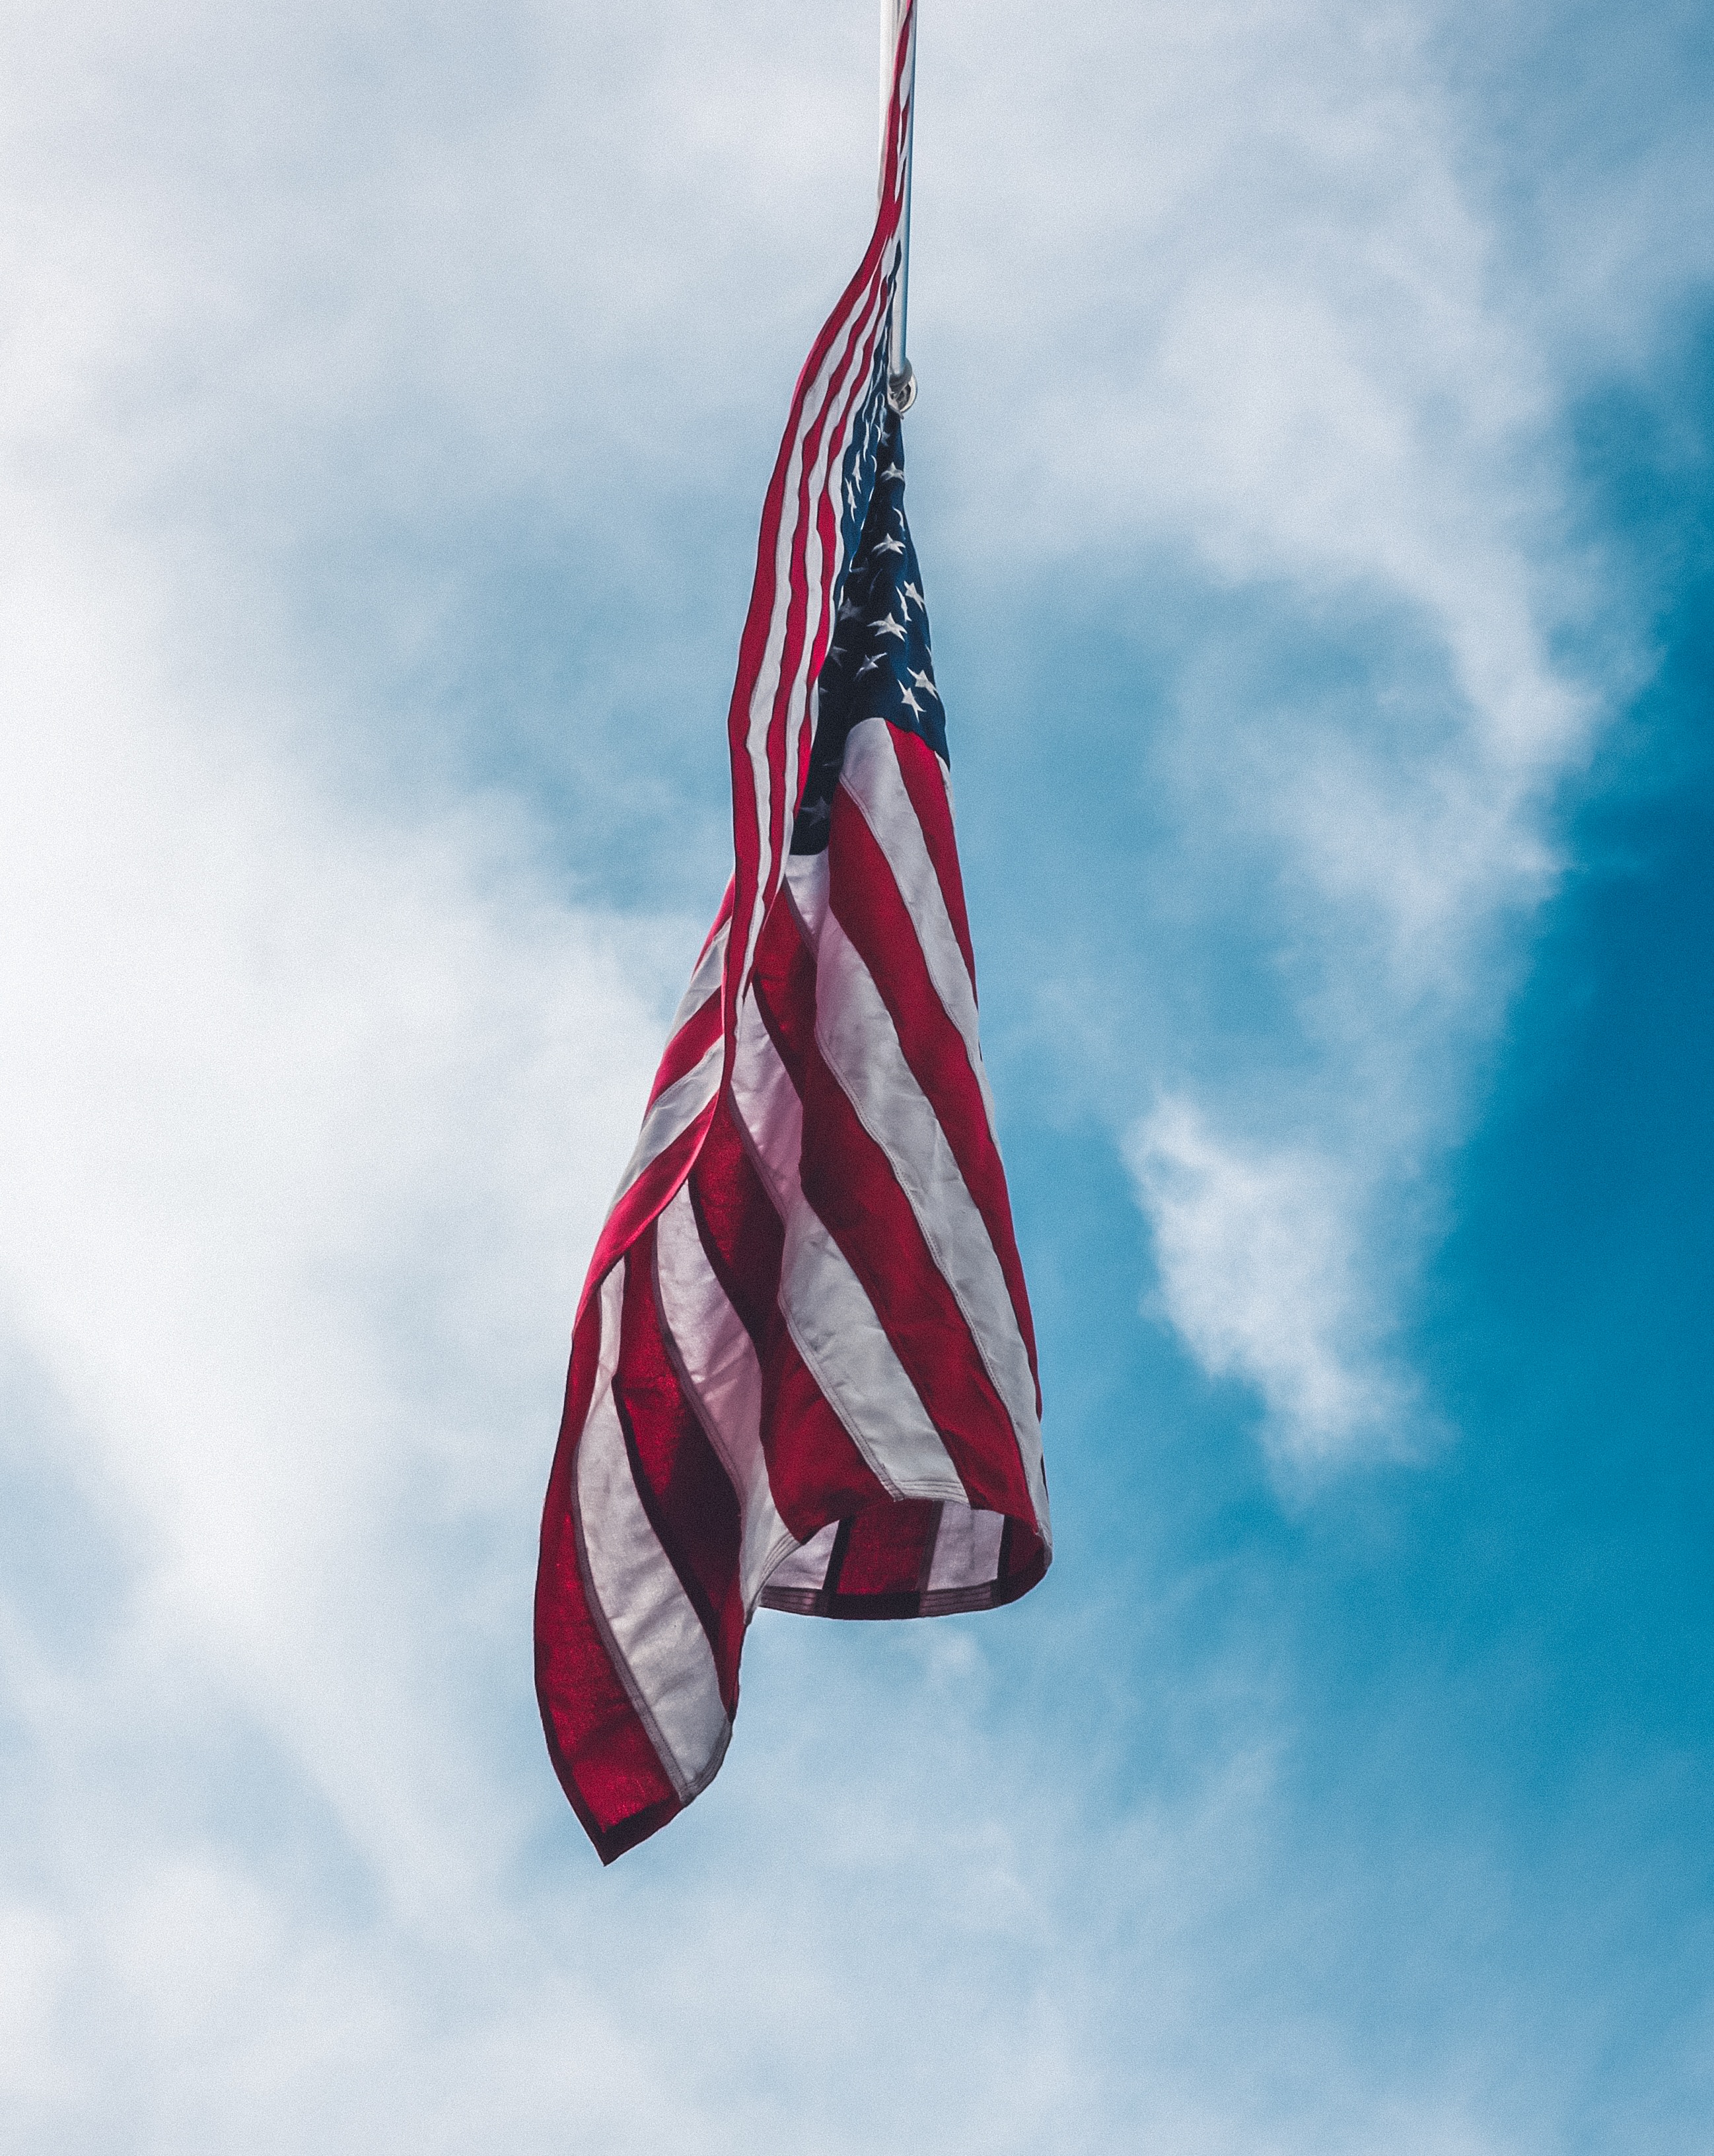
wind, flag, flag of the united states